The Color Kittens

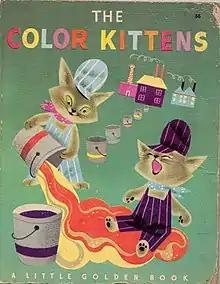
First edition

The Color Kittens is a children's book by Margaret Wise Brown, illustrated by Alice and Martin Provensen, and published, as part of the Little Golden Books series, in 1949.